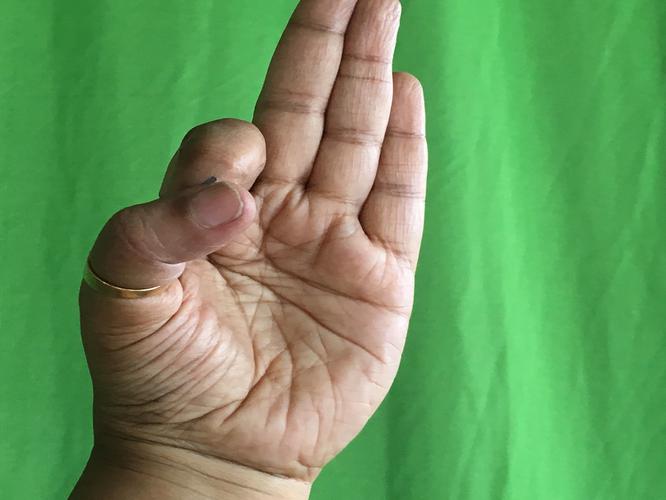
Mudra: Aralam
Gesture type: single_hand